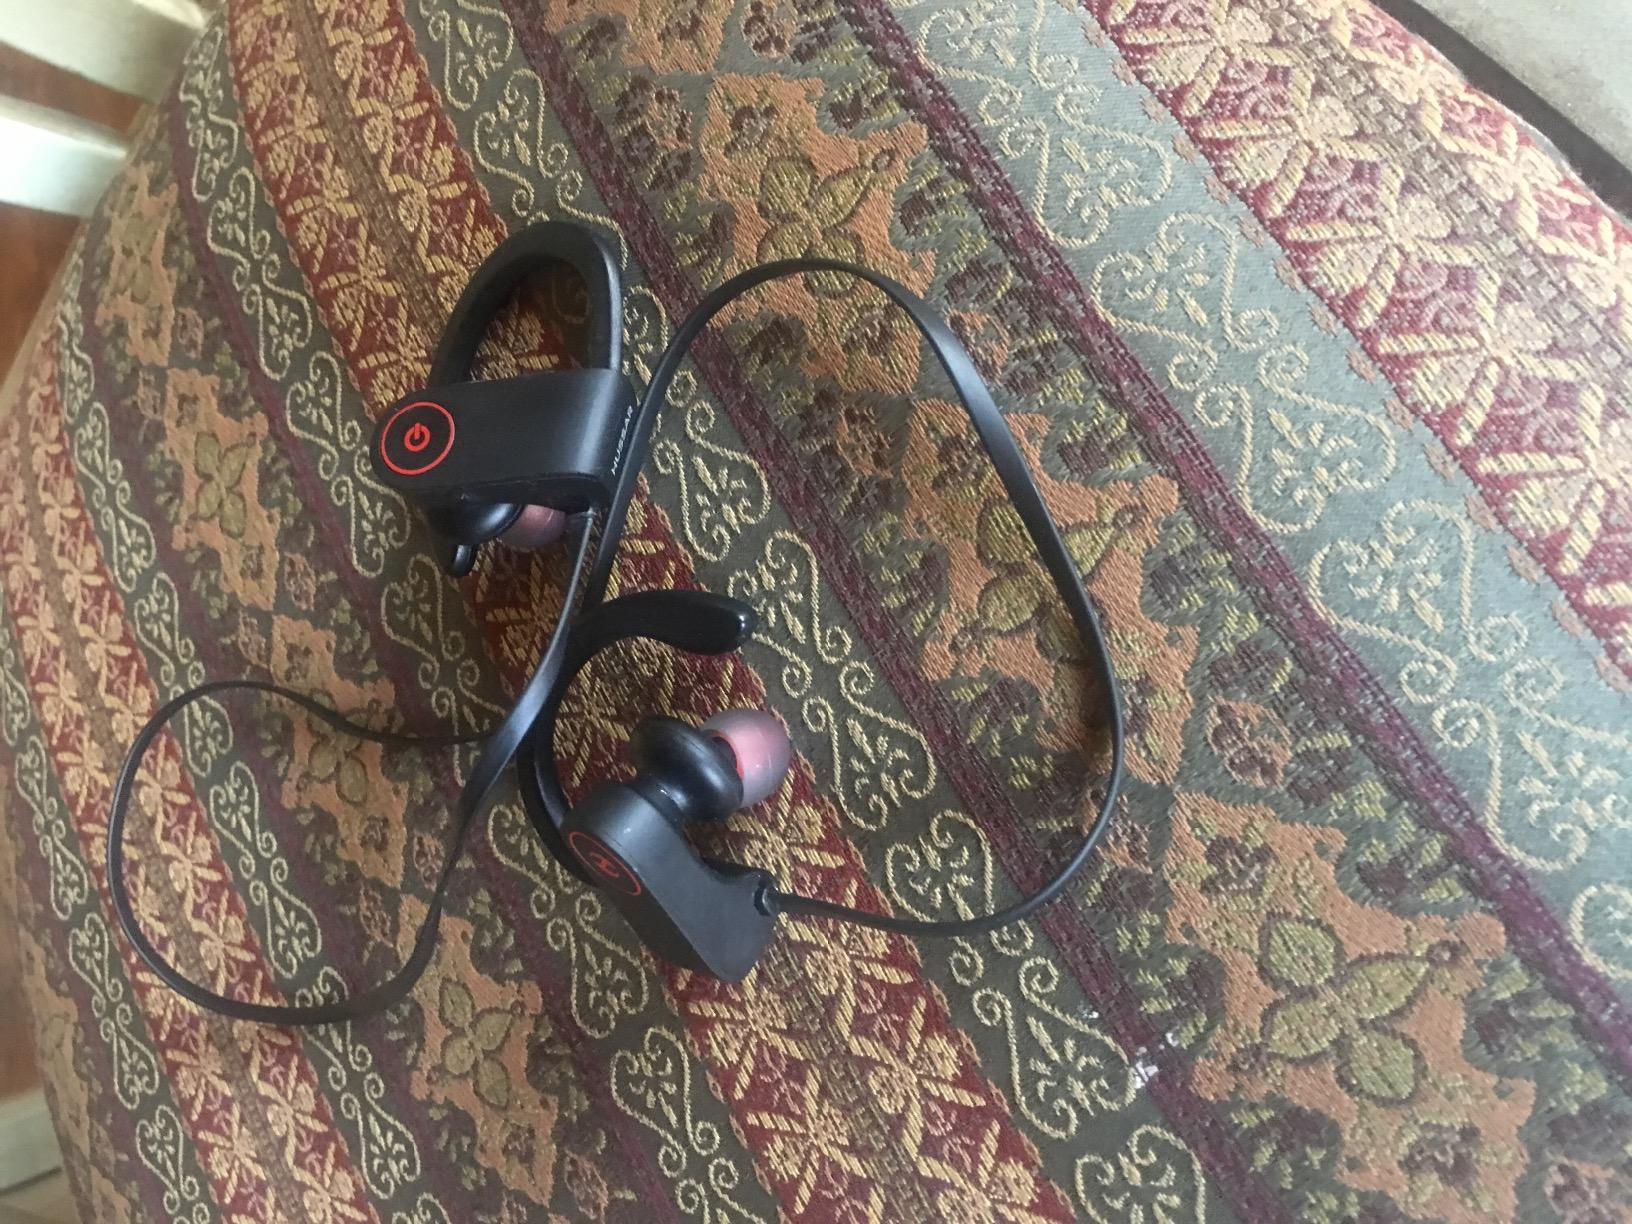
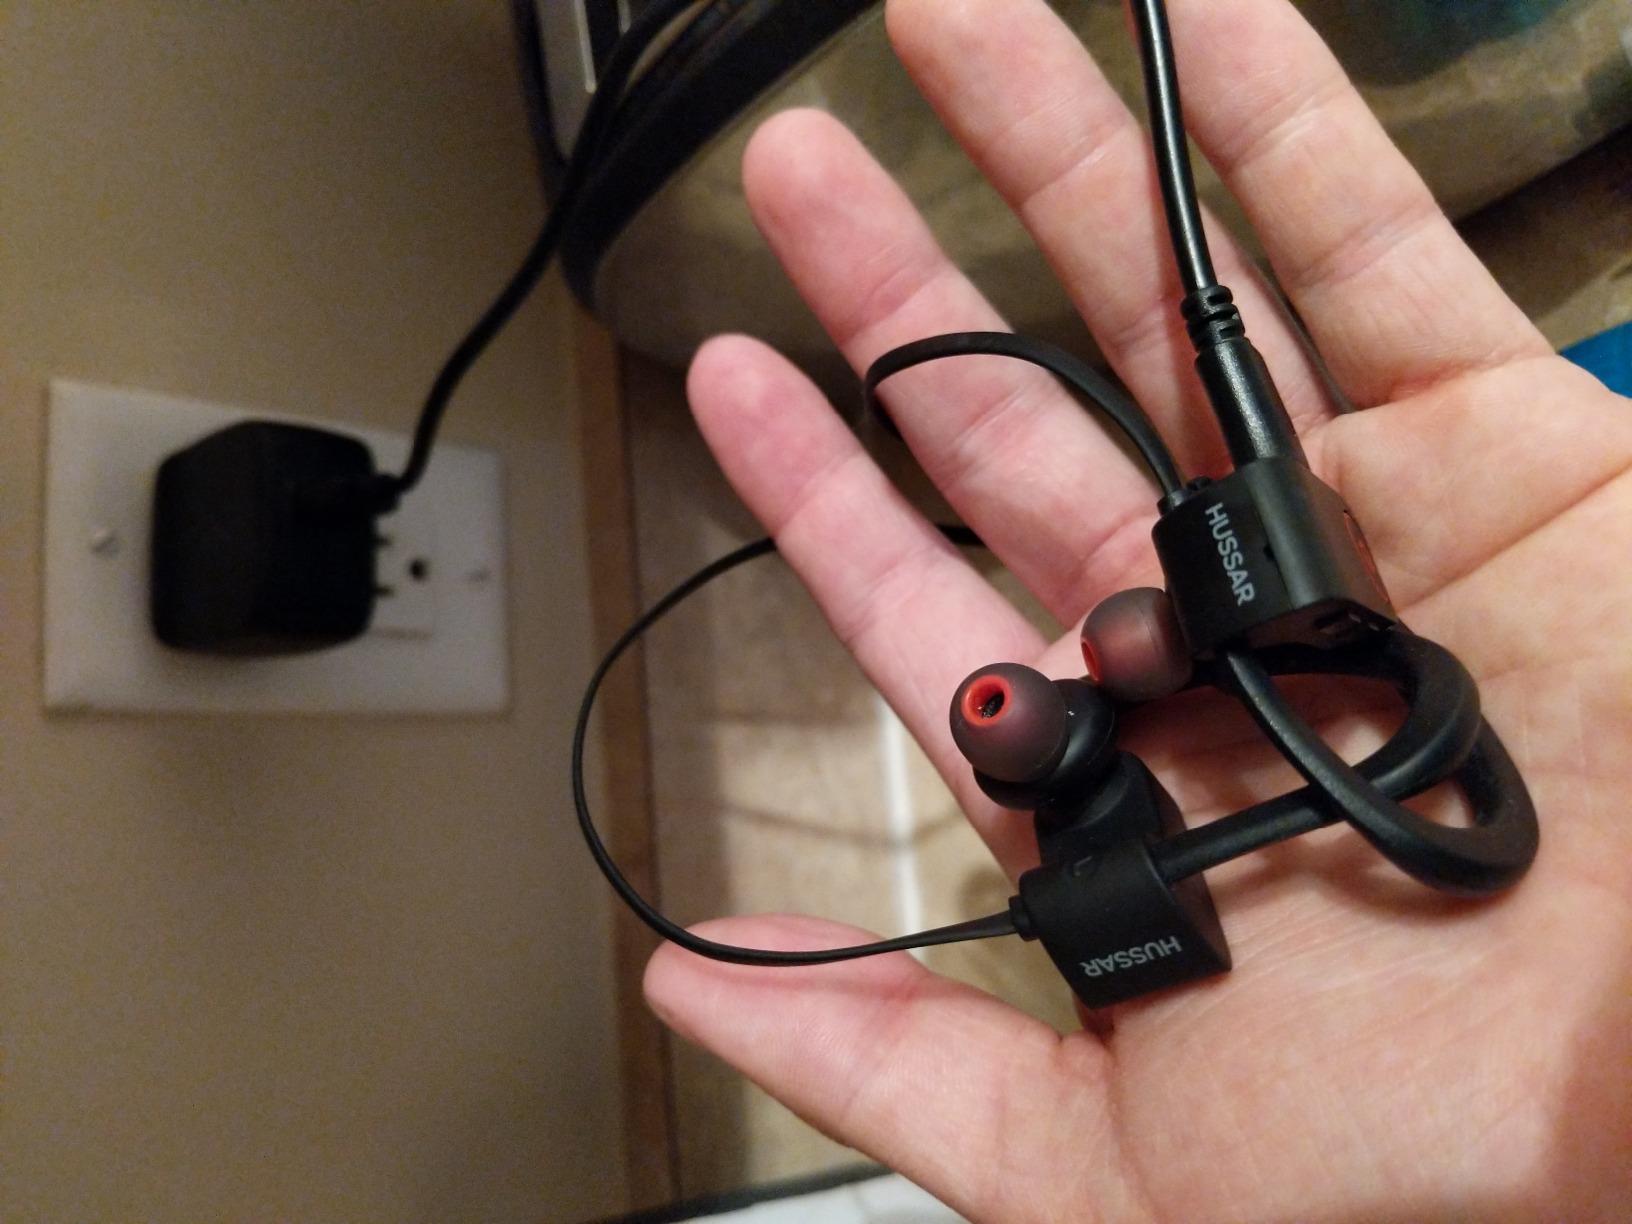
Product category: headphones
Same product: yes